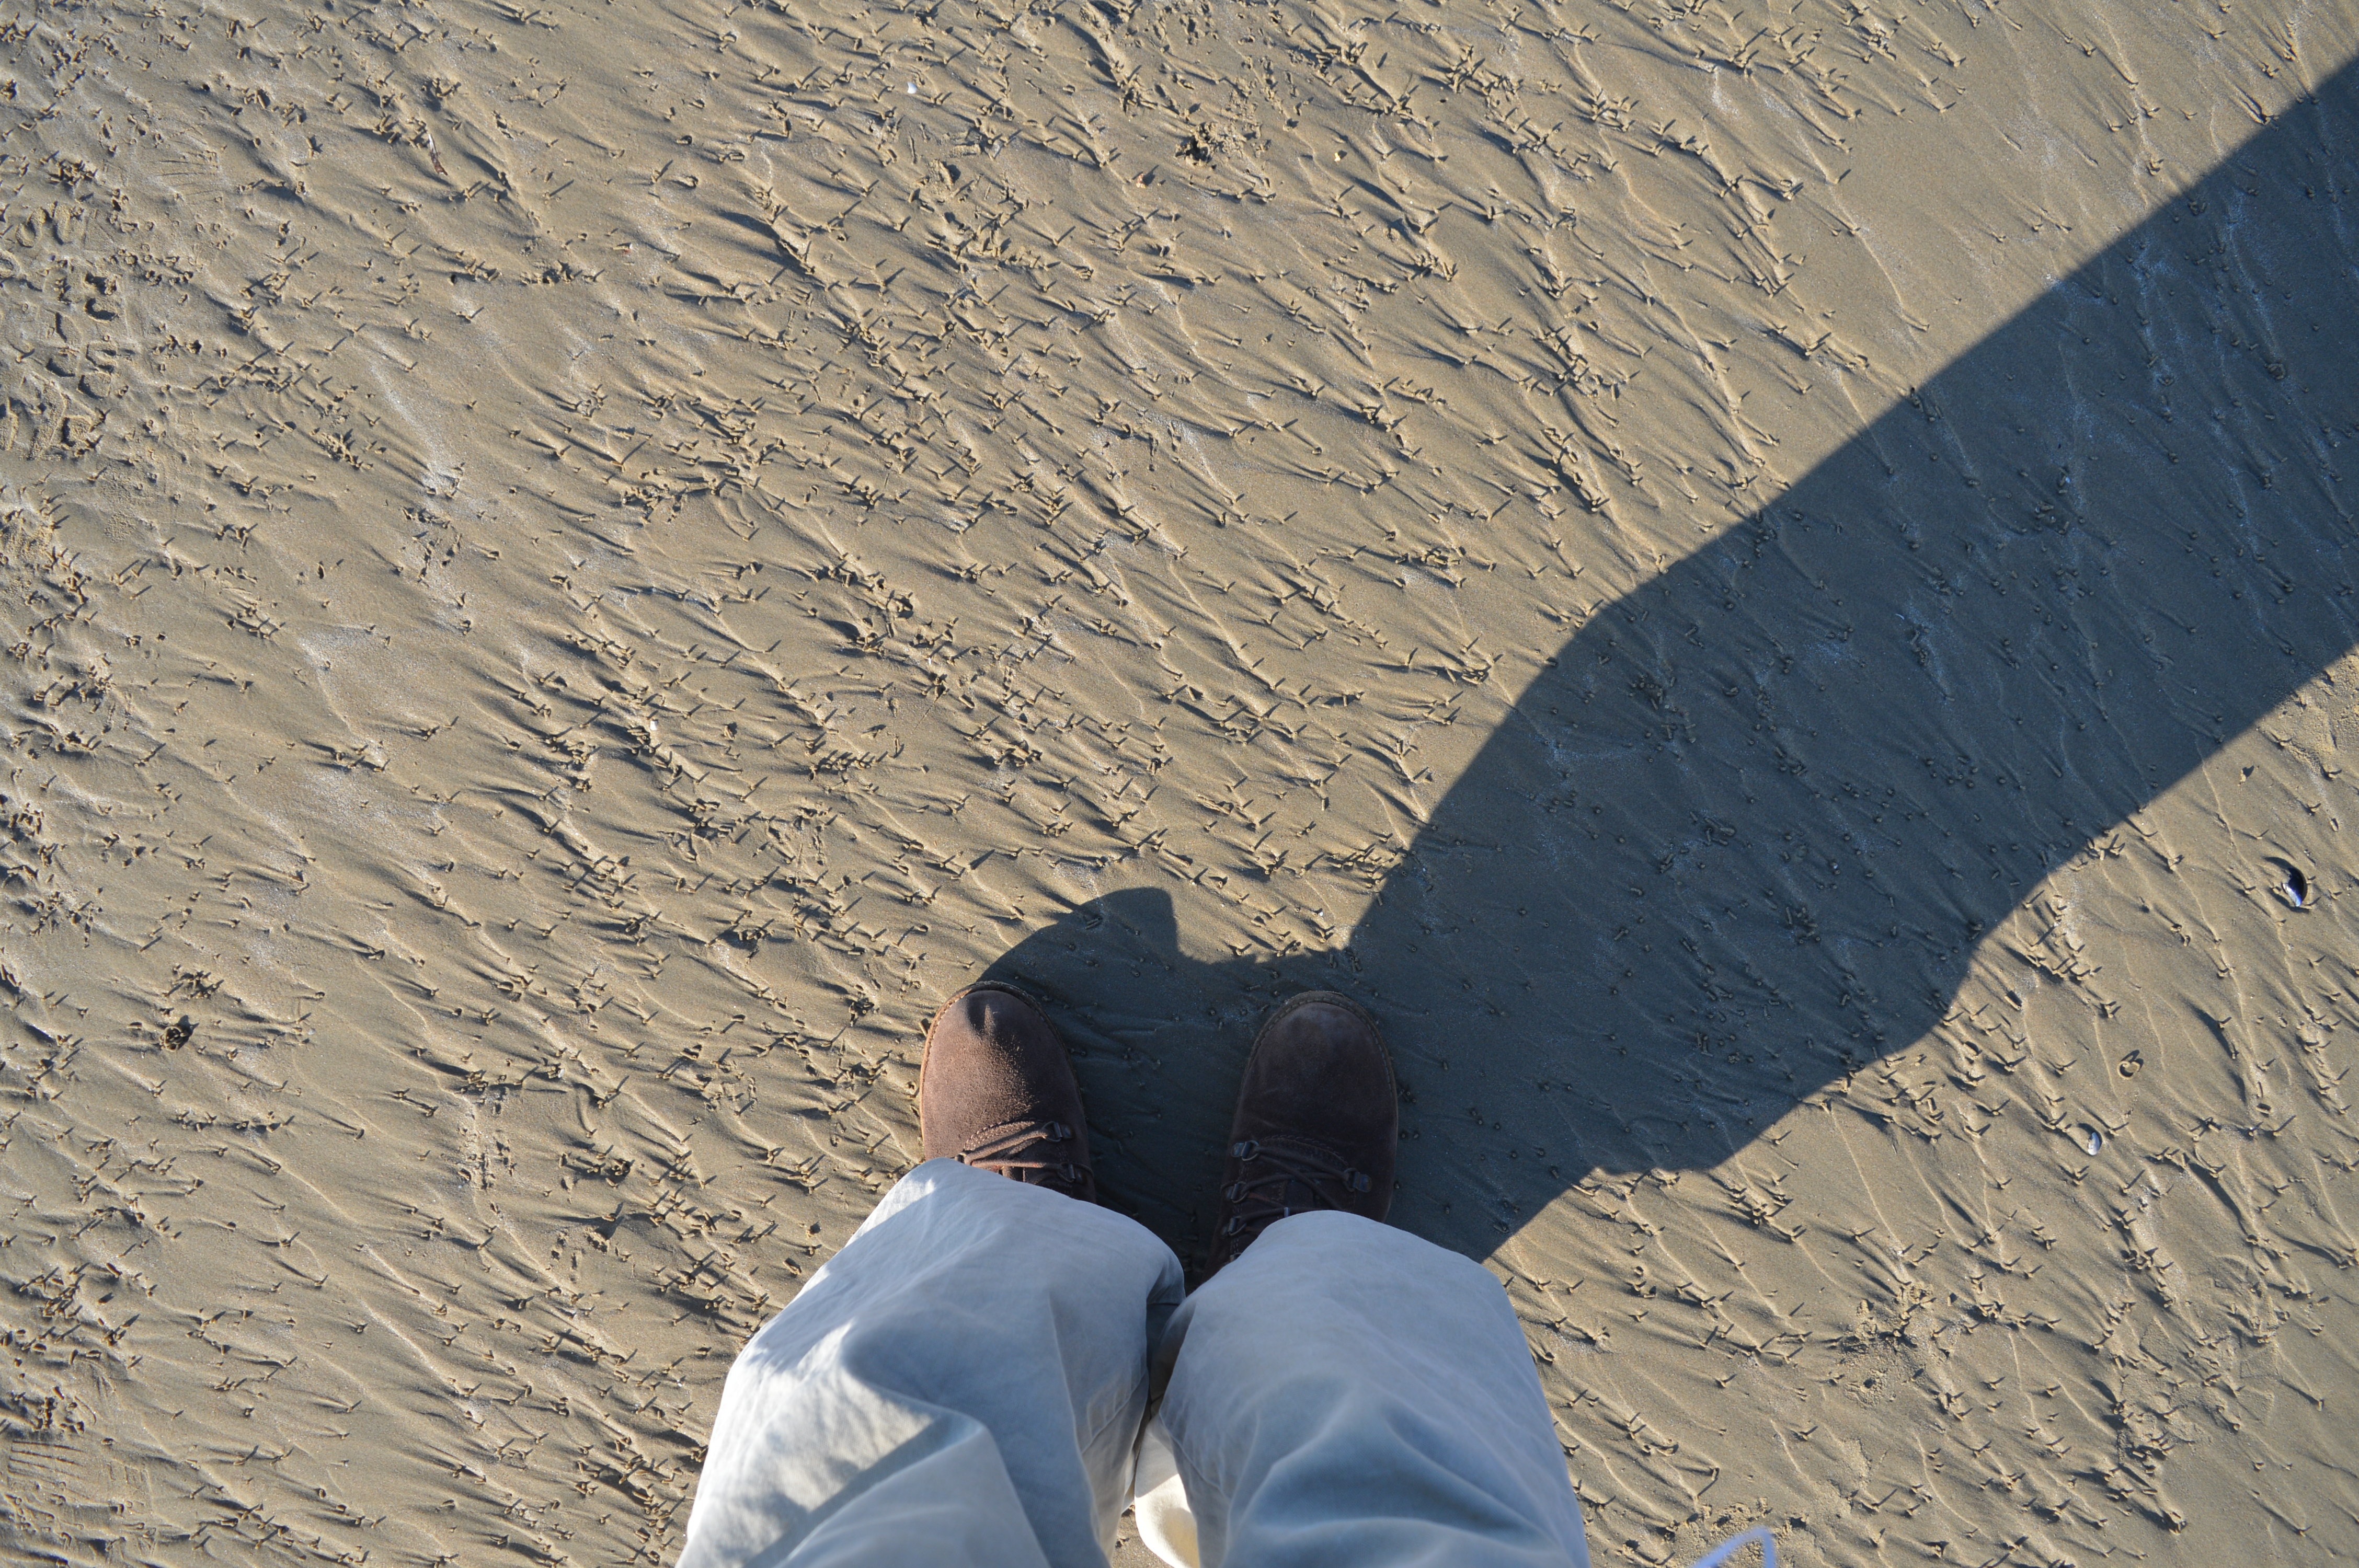
beach, sea, sand, rock, ocean, snow, people, roof, wall, seaside, foot, blue, material, geology, temple, young woman